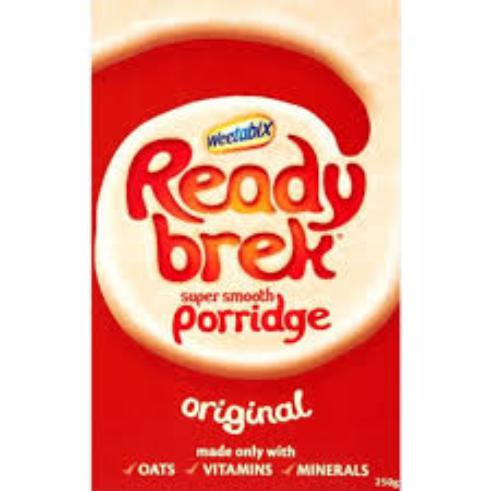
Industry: Food